Tristram Hunt

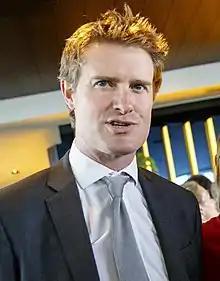
Hunt in 2015

Tristram Julian William Hunt, (born 31 May 1974) is a British historian, broadcast journalist and former politician who has been Director of the Victoria and Albert Museum since 2017. He served as the Labour Member of Parliament (MP) for Stoke-on-Trent Central from 2010 to 2017, and Shadow Secretary of State for Education from 2013 to 2015.